Demolition Man (film)

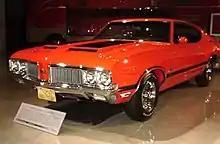
The Oldsmobile 442 was used in the car chase and also included in the Hot Wheels toys from the film.

Demolition Man action figures and vehicles were released in 1993. Produced by Mattel the toys were based on their "New Adventures of He-Man" style of figures. In addition to seven action figure, the set included a car, a red convertible called the "Fast Blast 442", an airplane "Bolajet" , and a "Missile Shooter" toy gun. Lenina Huxley was not included in the toy line.